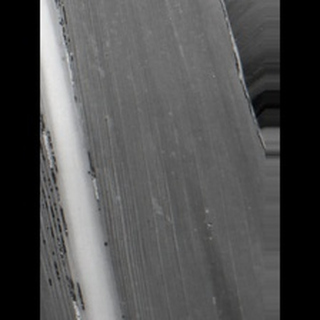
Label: sugarcane_rust